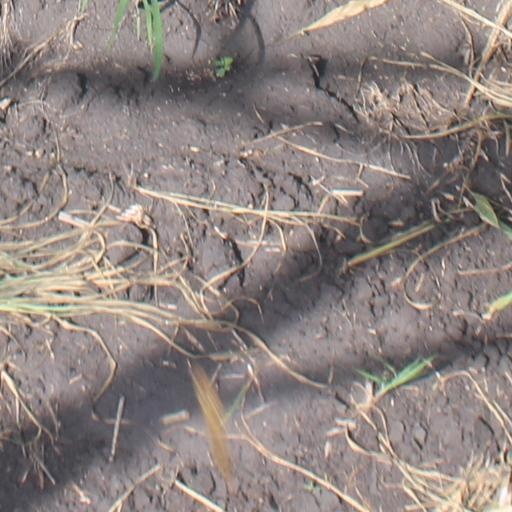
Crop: maize; corn